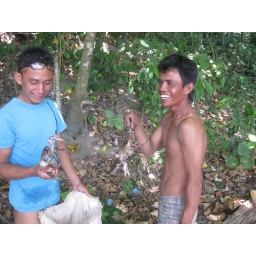
these guys hiked up to the top of a mountain in the middle of the night to catch two bags of crabs